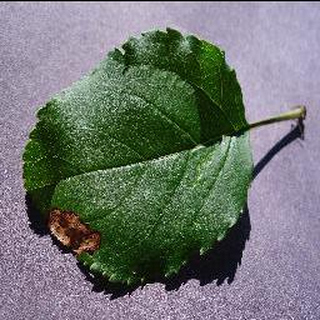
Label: apple_black_rot